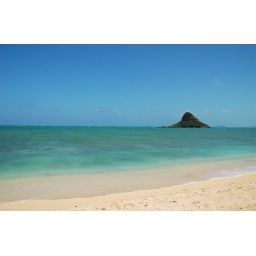
Just look at the different shades of green and blue in the water.